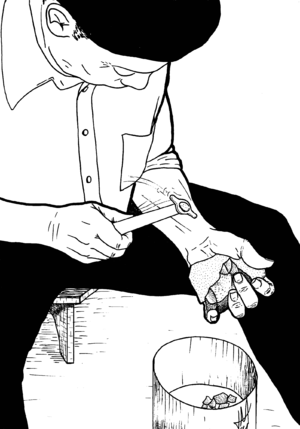
Briquero: artisan de Cantalejo (Segovia, Spagne), en train de debiter du silex pour empierrer des planches à dépiquer